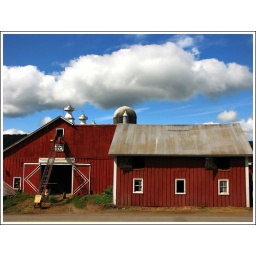
Huge cloud over the barn